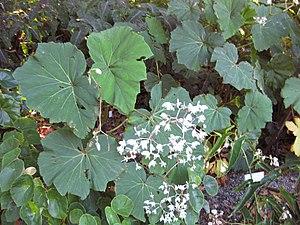
Begonia umbraculifera est une espèce de plantes de la famille des Begoniaceae. Ce bégonia est originaire du Brésil. L'espèce fait partie de la section Pritzelia. Elle a été décrite en 1896 par Joseph Dalton Hooker. L'épithète spécifique umbraculifera vient du latin umbraculifer, et signifie « à ombrelle ».